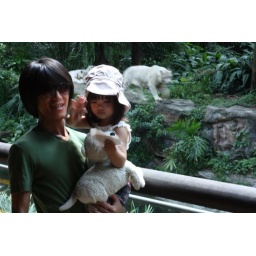
white tiger in the background